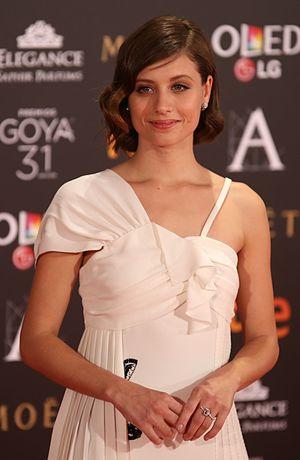
Michelle Jenner est une actrice espagnole de cinéma et télévision, née le 14 septembre 1986.